Princess Feodora of Leiningen

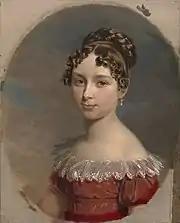
Portrait of Princess Feodora in 1818

Feodora was born in Amorbach, Bavaria, on 7 December 1807 to Princess Victoria of Saxe-Coburg-Saalfeld and her first husband, Emich Carl, Prince of Leiningen. She received her first two names from her maternal aunt, Grand Duchess Anna Feodorovna of Russia, who was born Princess Juliane of Saxe-Coburg-Saalfeld but received the name Anna Feodorovna following her conversion to Eastern Christianity, for her marriage to Grand Duke Konstantin Pavlovich of Russia in 1796. Feodora's father died in 1814.